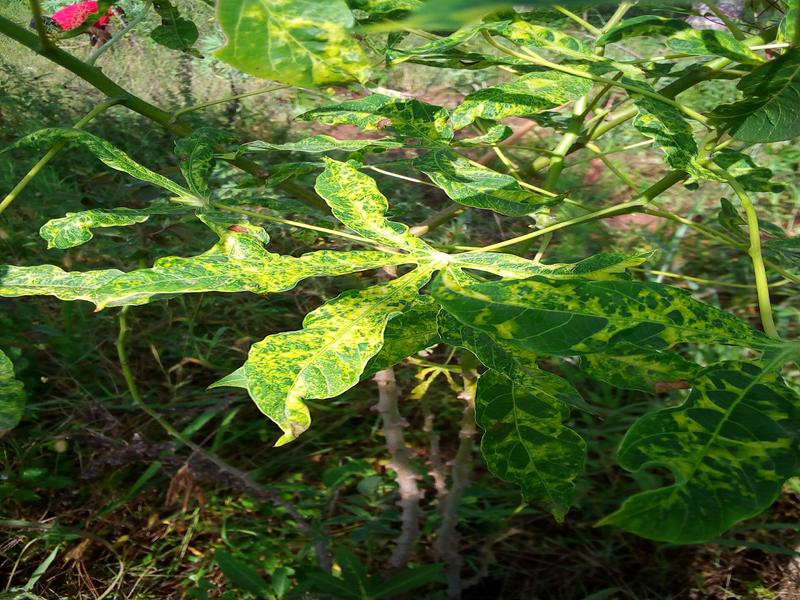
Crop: cassava
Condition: mosaic_disease